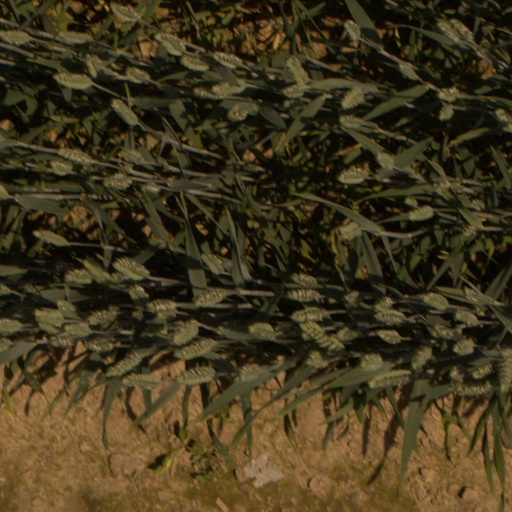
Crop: wheat